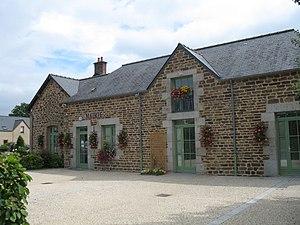
Mairie de Fleurigné. Brezhoneg: Ti-kêrFlurinieg.
Fleurigné est une commune française située dans le département d'Ille-et-Vilaine, en région Bretagne, peuplée de 974 habitants.